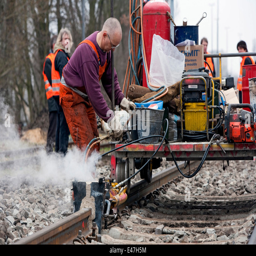
complete refurbishment of the tracks